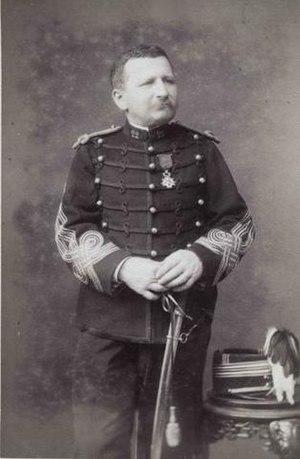
Colonel Prosper Marie François Péchot